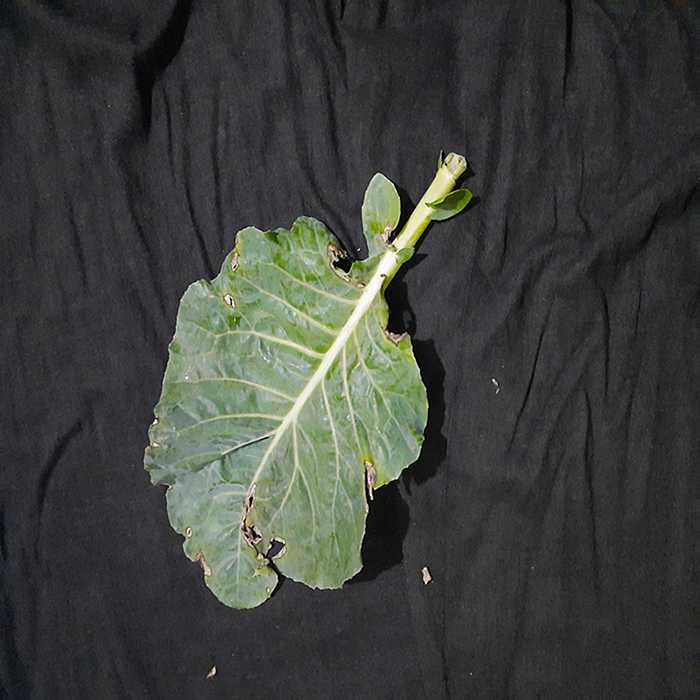
Plant: Cauliflower
Label: Downy mildew